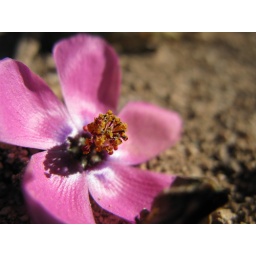
a flower in the road